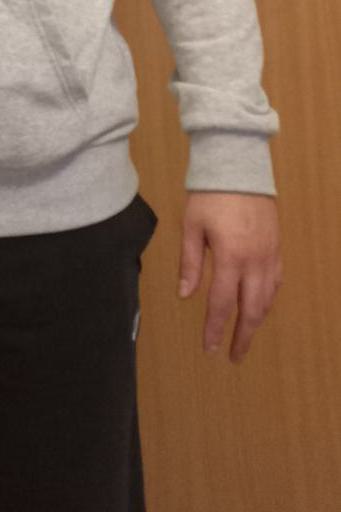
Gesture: no_gesture